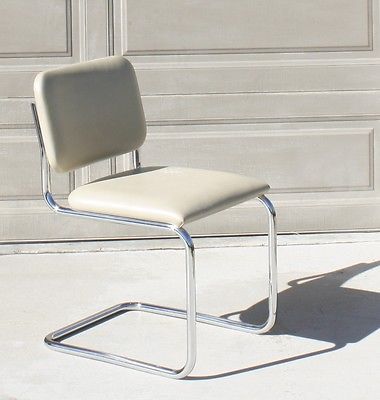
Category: chair